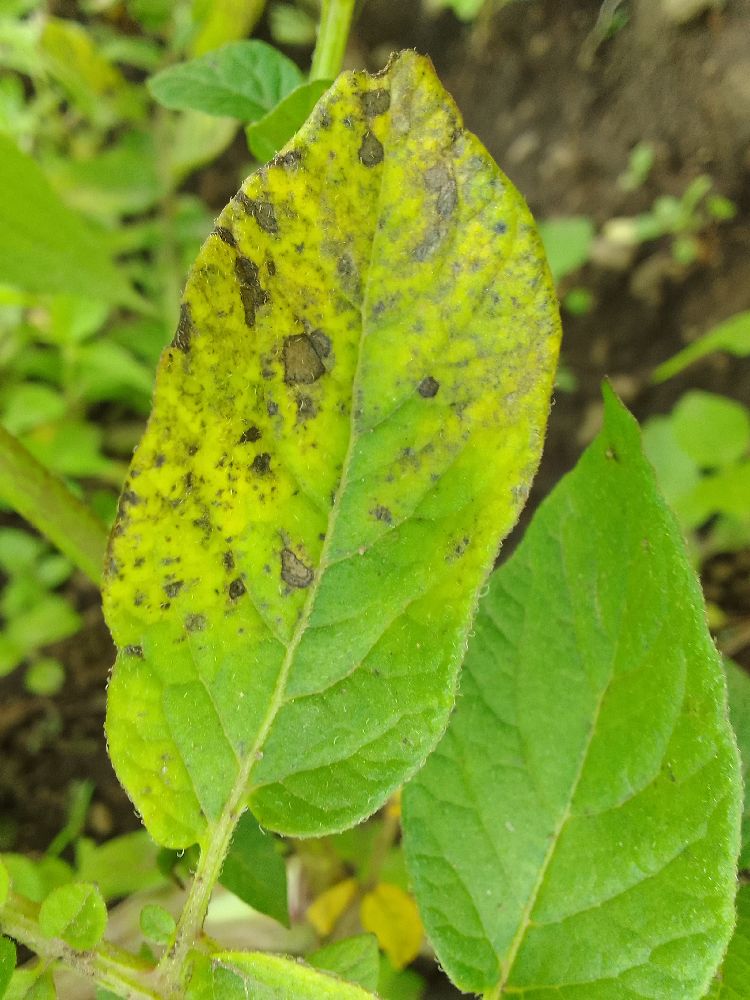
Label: Early blight